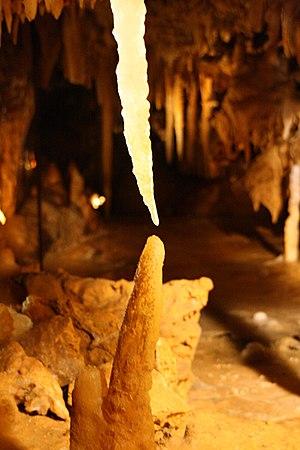
Stalactite et stalagmite dans la Grotte du Grand Roc, Les Eyzies de Tayac, Dordogne, Aquitaine, France. Dans trois siècles, elles formeront une colonne. Cette grotte naturelle présente un grand éventail de concrétions calcaires à cristallisation. Elle est classée au patrimoine mondial de l’Unesco, parmi les sites préhistoriques et grottes ornées de la vallée de la Vézère."
La grotte du Grand Roc est située sur la commune française des Eyzies-de-Tayac-Sireuil en Périgord Noir.